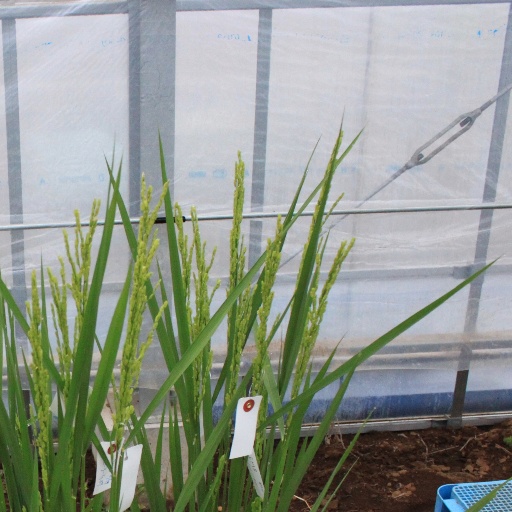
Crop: rice